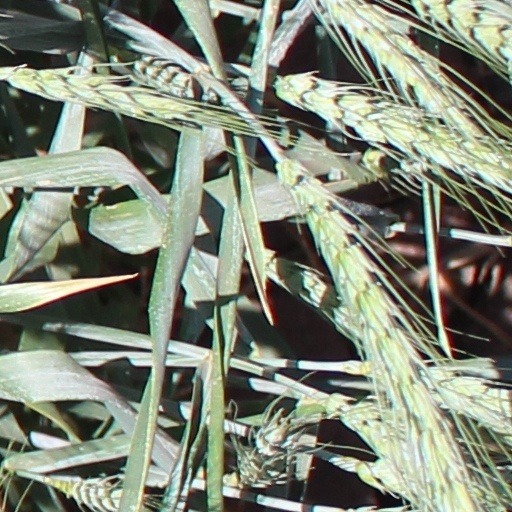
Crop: wheat